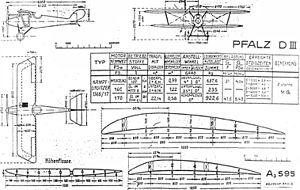
Le Pfalz D.III est un avion militaire allemand de la Première Guerre mondiale, fabriqué par la société Pfalz Flugzeugwerke GmbH, dont l'intention première était la fabrication d'avions d'autres concepteurs, sous licence, dont des Morane-Saulnier avant 1914, puis avec le début de la guerre, des avions allemands « LFG Roland ».